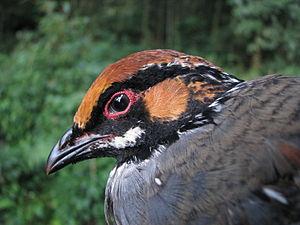
La Torquéole à collier est une espèce d'oiseaux de la famille des Phasianidae.